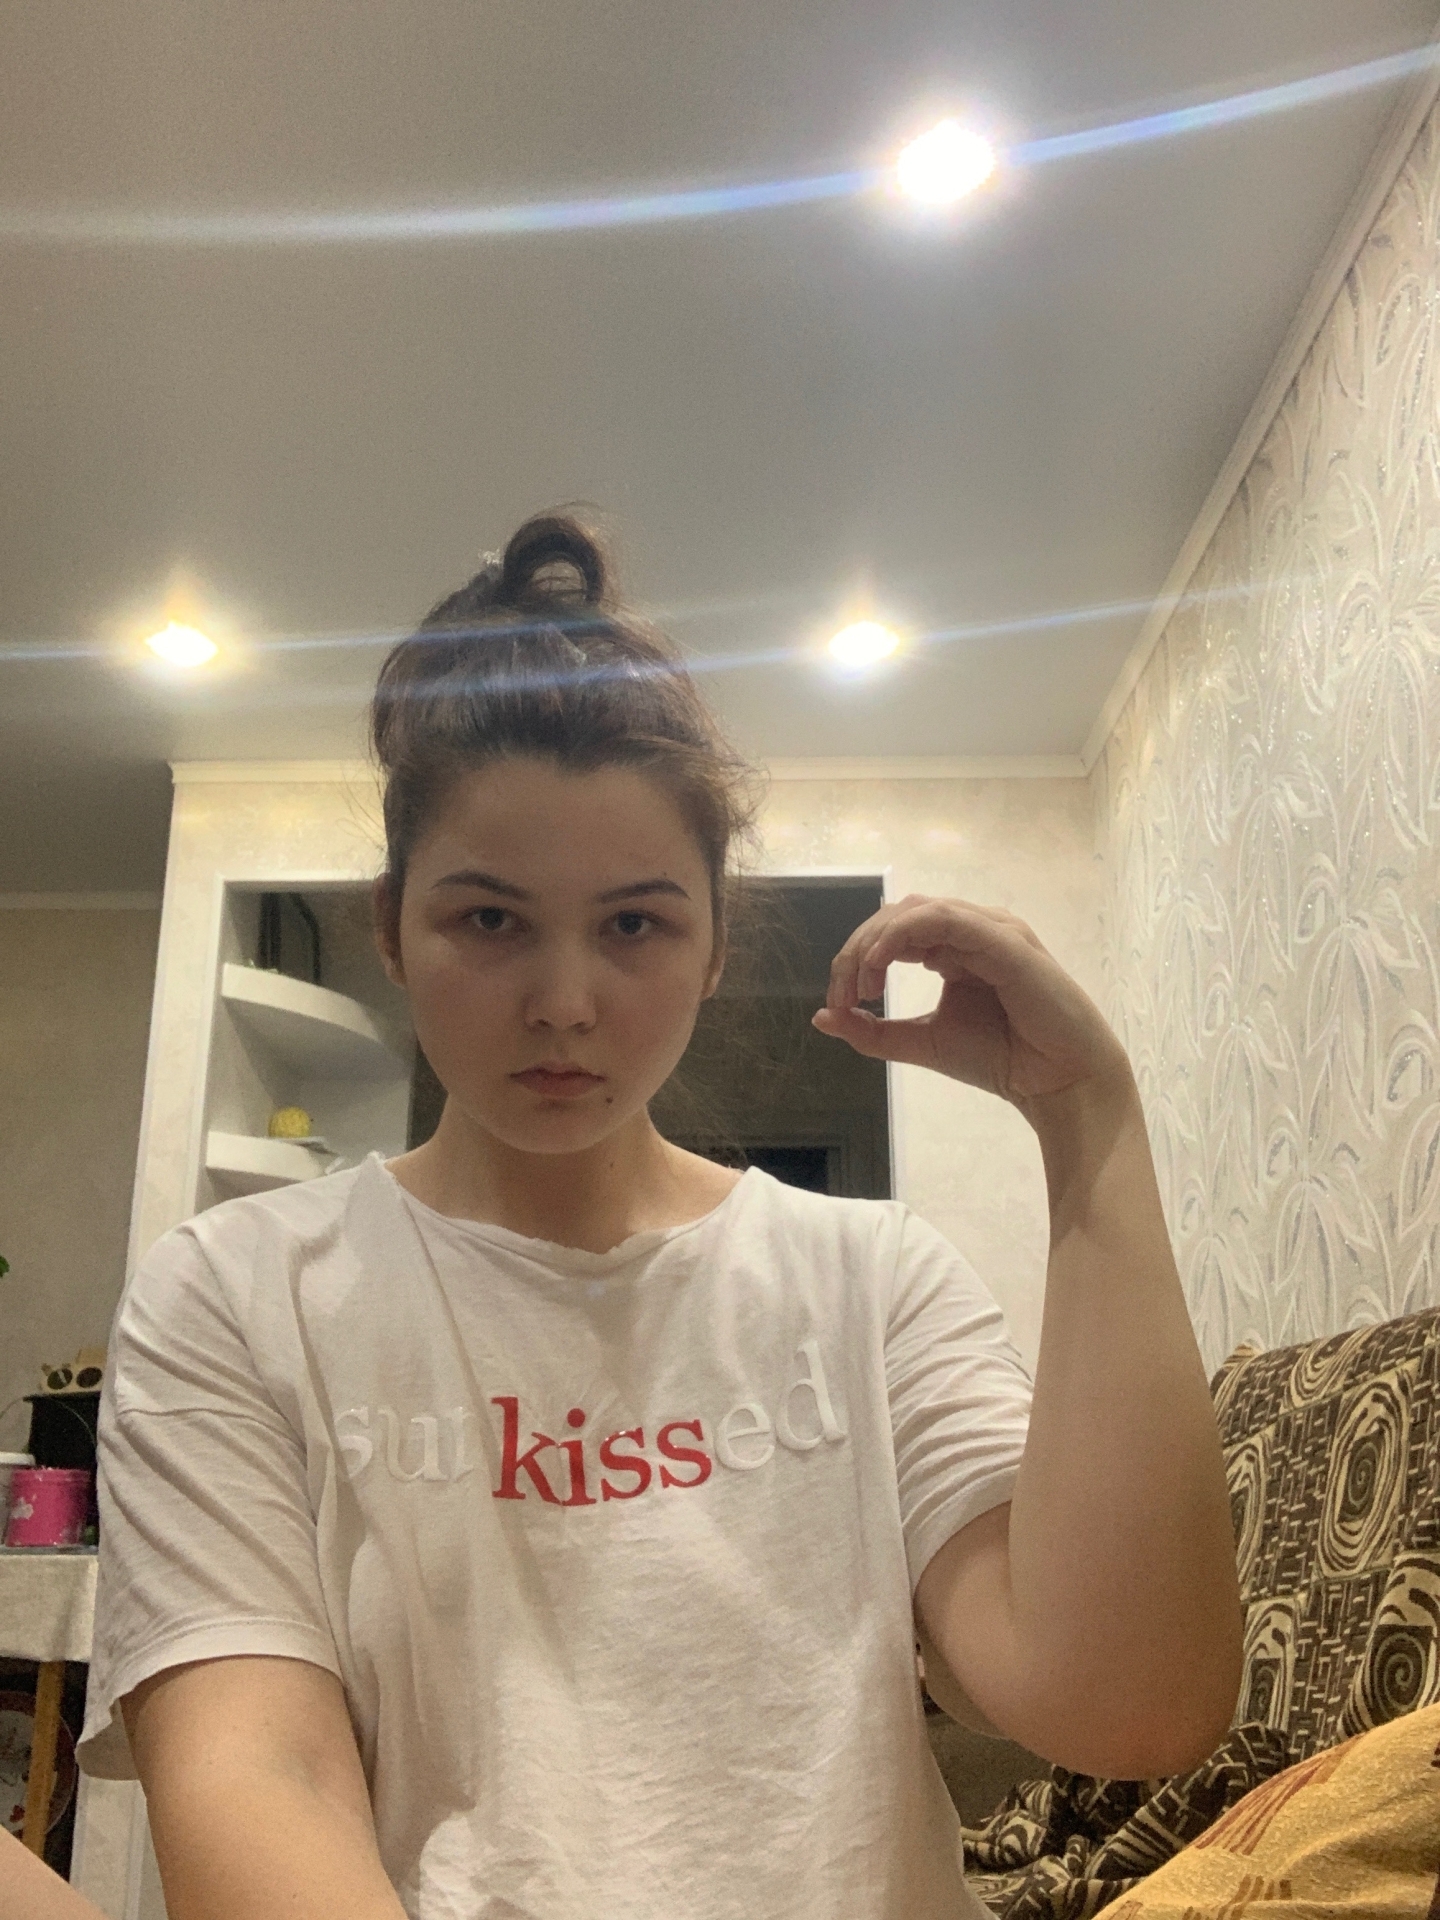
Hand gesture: grip